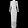
Label: Dress